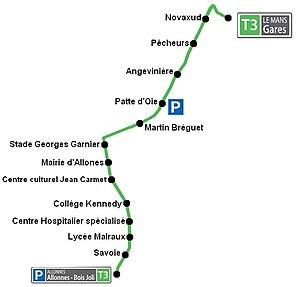
Tracé géographique de la ligne T3 (BHNS) du réseau SETRAM
La ligne T3 du BHNS du Mans, plus souvent simplement nommée T3, est un bus à haut niveau de service qui est exploité par la Société d'économie mixte des transports en commun de l'agglomération mancelle, dont la mise en service est intervenue le 20 février 2016 à 11 h 30 entre les arrêts Gares, au Mans, et Allonnes - Bois Joli, sur la commune d'Allonnes, en empruntant une grande partie du Boulevard Demorieux.